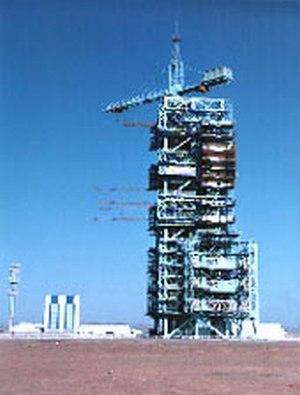
La base de lancement de Jiuquan, connue également sous de nom de base 20 ou "20ᵉ base de test et d'entrainement de l'armée populaire de libération", est le premier et le plus important des sites chinois utilisé pour les lancements dans l'espace. Il est situé dans la région autonome chinoise de Mongolie-Intérieure dans le désert de Gobi. Il est créé en octobre 1958 pour tester les missiles balistiques à moyenne et longue portée développés à l'époque par la Chine. Le premier satellite chinois Dong Fang Hong I est lancé depuis ce site. Juiquan dispose en 2016 de deux complexes de lancement. Le premier est utilisé pour l'envoi dans l'espace des missions du programme spatial habité chinois notamment des vaisseaux Shenzhou emportant les équipages. Le second permet de placer en orbite des satellites de reconnaissance et des satellites d'observation de la Terre.